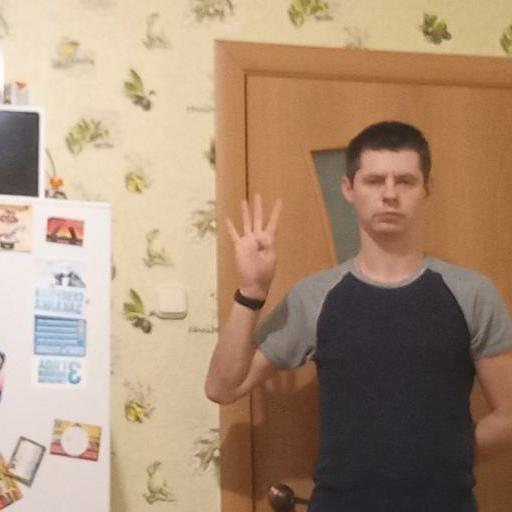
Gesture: four